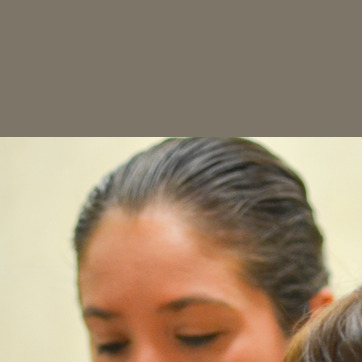
Material: hair